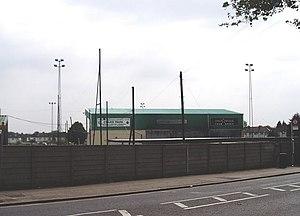
La Coupe du monde de football ConIFA 2018 est la troisième édition de la Coupe du monde de football ConIFA, un tournoi international de football pour les États, les minorités, les apatrides et les régions non affiliées à la FIFA organisée par la ConIFA.